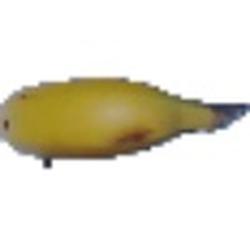
Label: Banana